Seigy

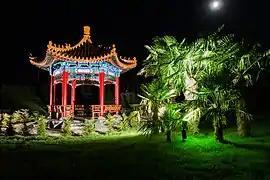
Pagoda in the Les Pagodes de Beauval hotel

Seigy is a commune in the Loir-et-Cher department of central France.